History of FC Desna Chernihiv

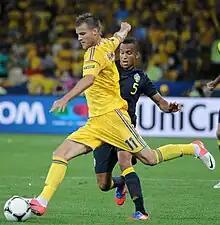
Andriy Yarmolenko in the season 2006/2007 played for FC Desna Chernihiv

In 1999 the club was to the president, Ivan Chaus, a businessman from Chernihiv, that stayed president, for seven seasons, Desna Chernihiv footballers performed in the Ukrainian Second League. In 2002 was appointed as coach Vadym Lazorenko and in 2003 they hired the Serbia and Montenegro defender Milan Zagorac. Desna got second in the Ukrainian Second League with Oleksandr Kozhemyachenko top scores with 21 goals and the season 2005–06 finally won the and Ukrainian Second League and the club return the team to the Ukrainian First League in the season 2006–07. First League in the championship of 2005/06 mentors Olexandr Tomakh and Yukhym Shkolnykov were managed.